Daniel Motlop

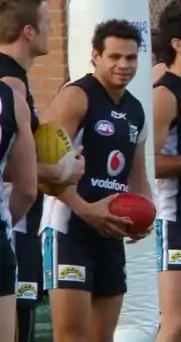
Daniel Motlop at training in 2007

Daniel Motlop (born 16 March 1982) is a former Australian rules footballer who played a total of 130 senior games for the North Melbourne Football Club and the Port Adelaide Football Club in the Australian Football League (AFL). After leaving the AFL, Motlop played for the Wanderers Football Club in the Northern Territory Football League for some time.